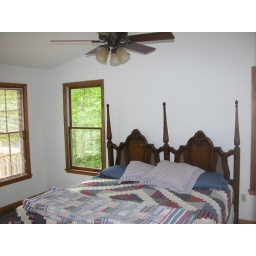
Assemble the bed in the master bedroom